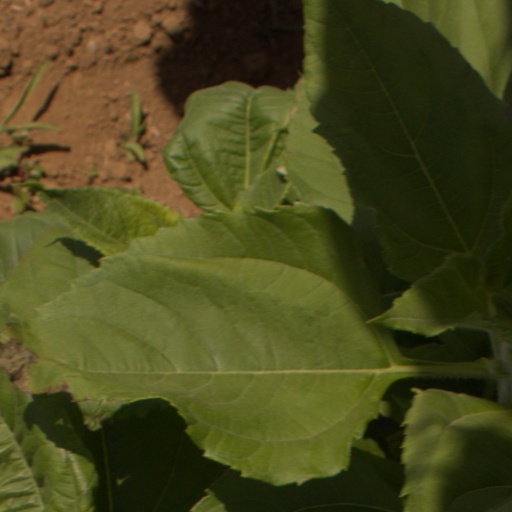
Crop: Jerusalem artichoke